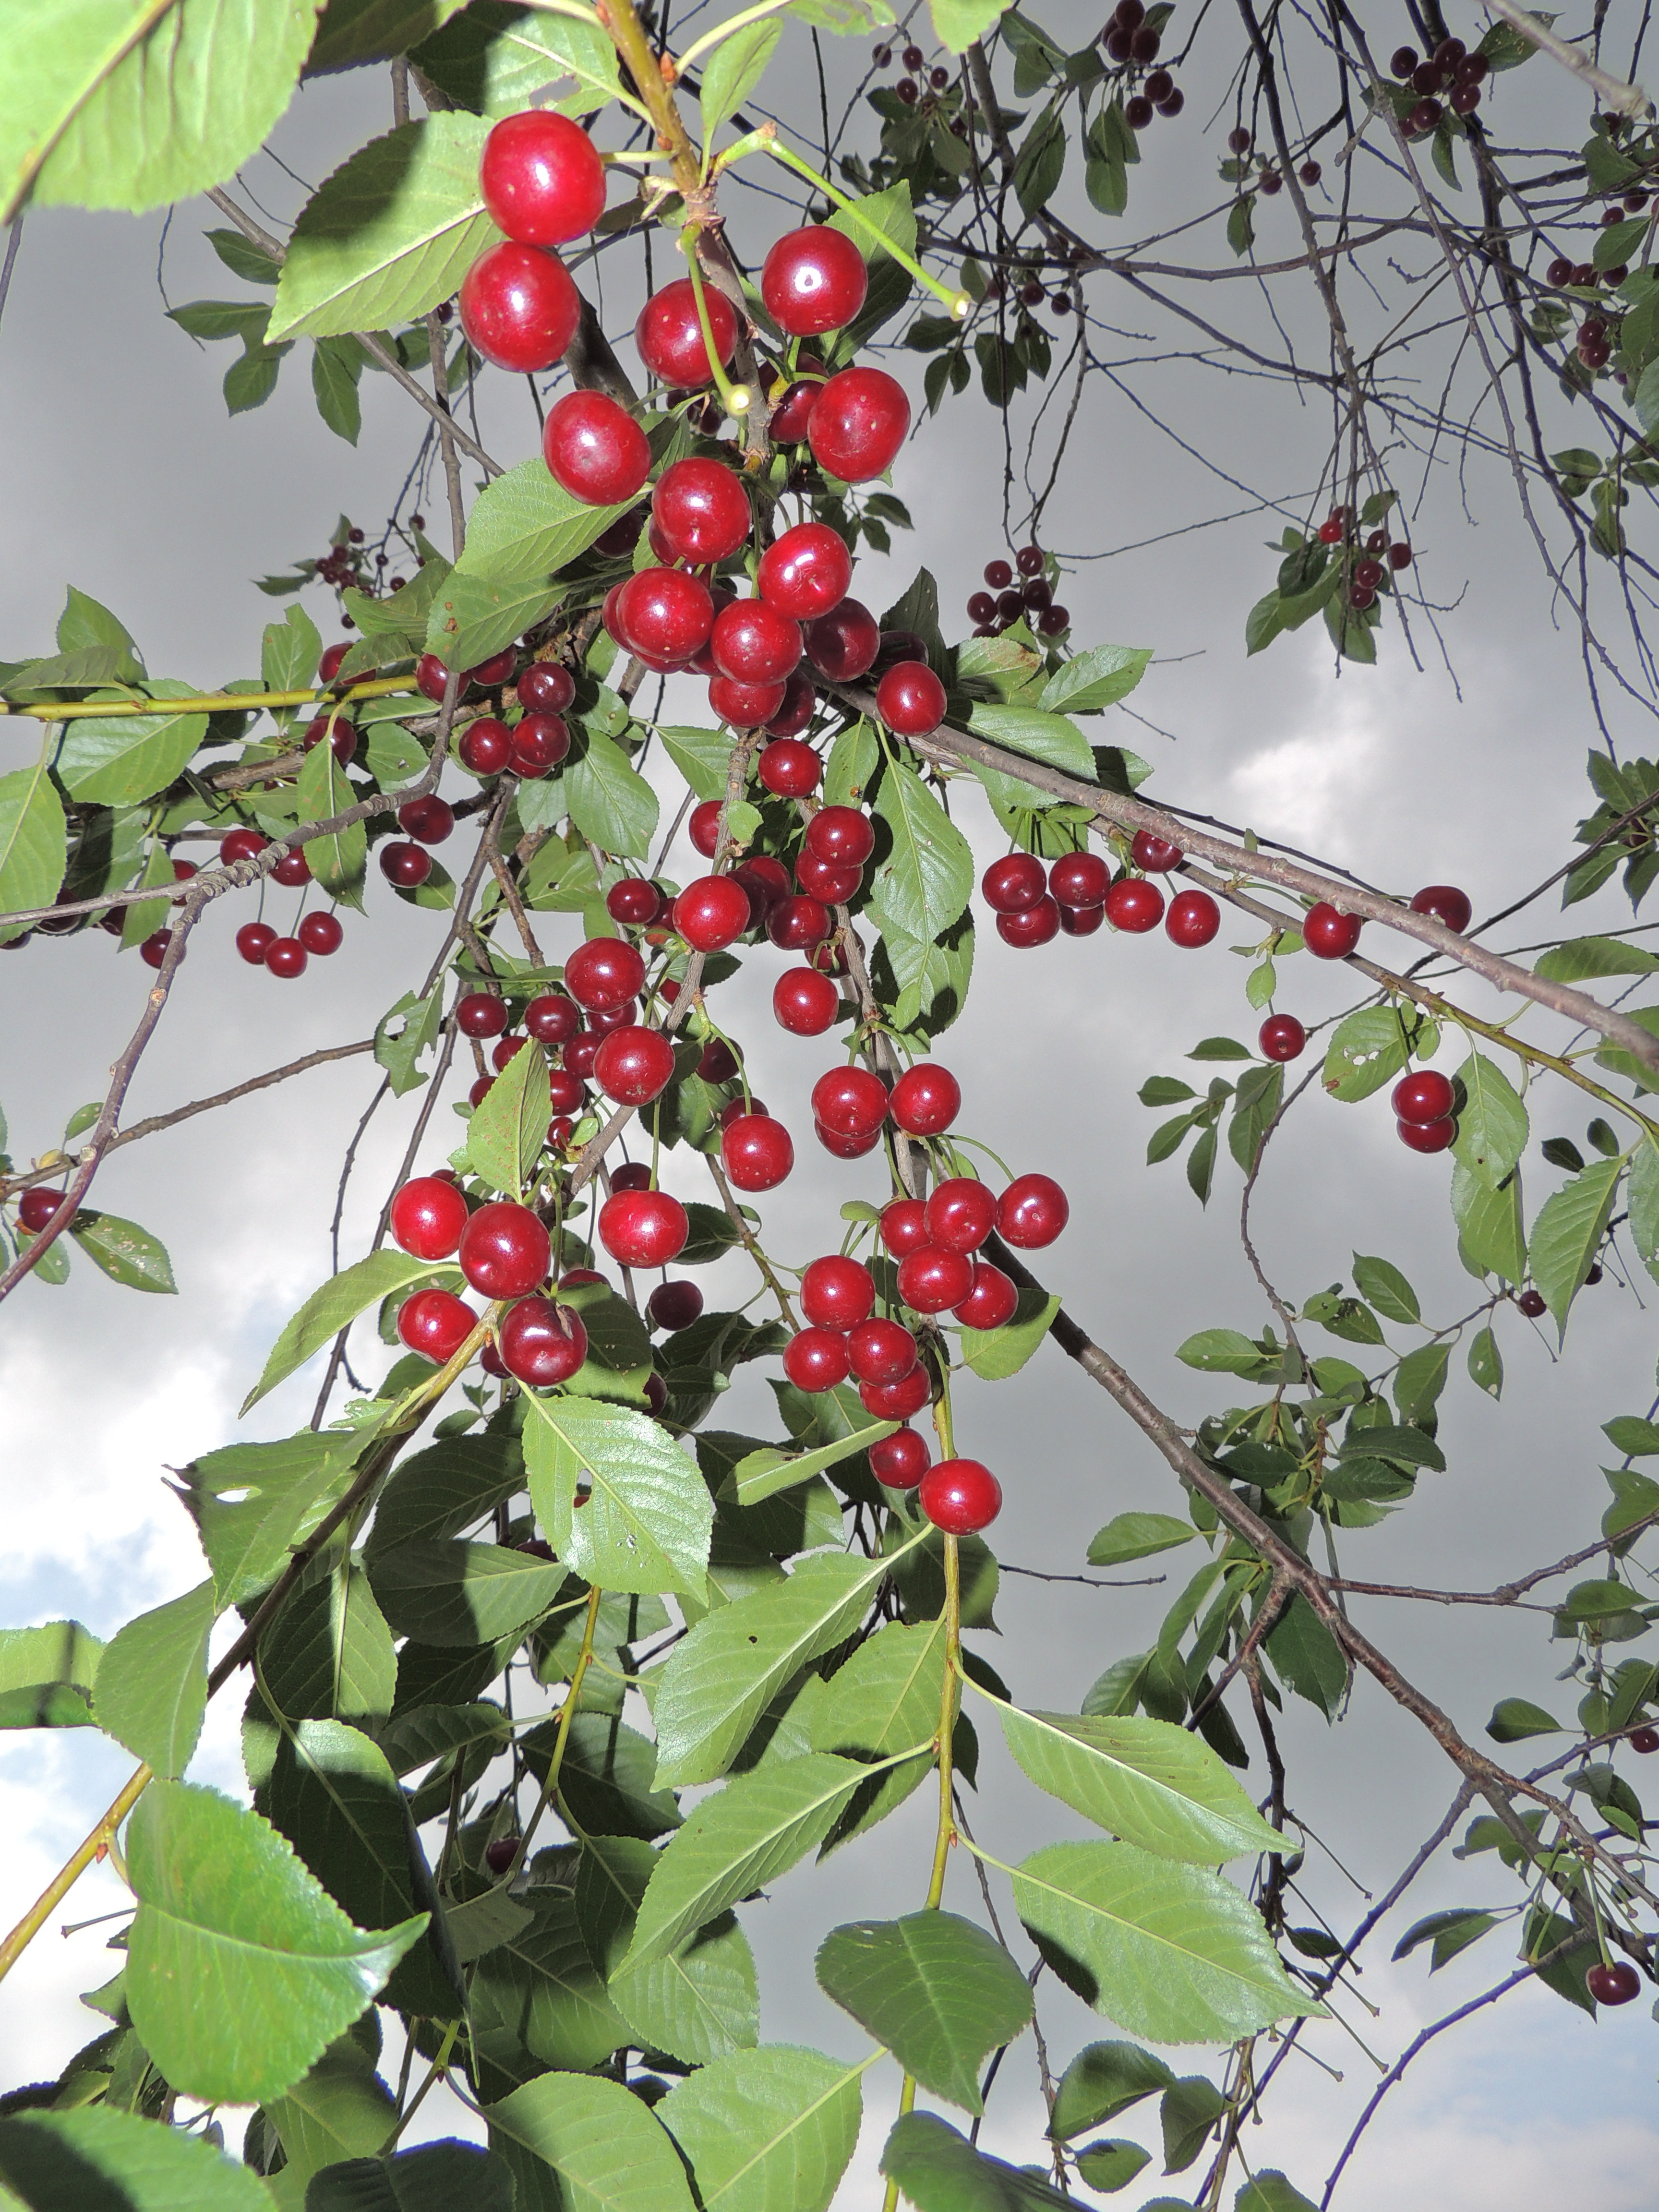
tree, nature, branch, blossom, plant, fruit, berry, leaf, flower, food, produce, evergreen, botany, holly, shrub, cherry, hawthorn, green leaves, flowering plant, rose family, stormy sky, in the summer time, summer day, ripe cherry, land plant, chinese hawthorn